Skhvilo castle

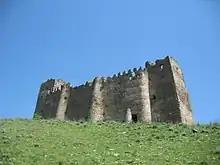

The Skhvilo fortress, also known as Skhvilo castle, is a medieval fortress located in the region of Shida Kartli, in Kaspi District, Georgia. It was built in the 14th century, and served as the first residence of the duke (tavadi) family Amilakhori.